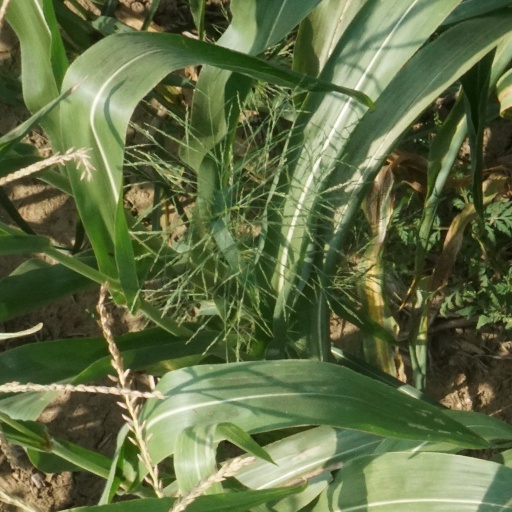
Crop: maize; corn